Viduthalai: Part – I

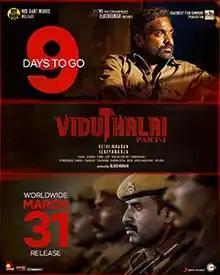
Theatrical release poster

Viduthalai: Part – I is a 2023 Indian Tamil-language political crime thriller film directed and co-produced by Vetrimaaran under Grass Root Film Company and RS Infotainment. Set in 1987, the film follows a police constable, who is recruited to arrest the leader of a separatist group but soon gets caught in ethical dilemmas. The ensemble cast includes Soori, Vijay Sethupathi, Bhavani Sre, Gautham Vasudev Menon, Rajiv Menon, Ilavarasu, Balaji Sakthivel, Saravana Subbiah, Chetan, Munnar Ramesh, and Pavel Navageethan.